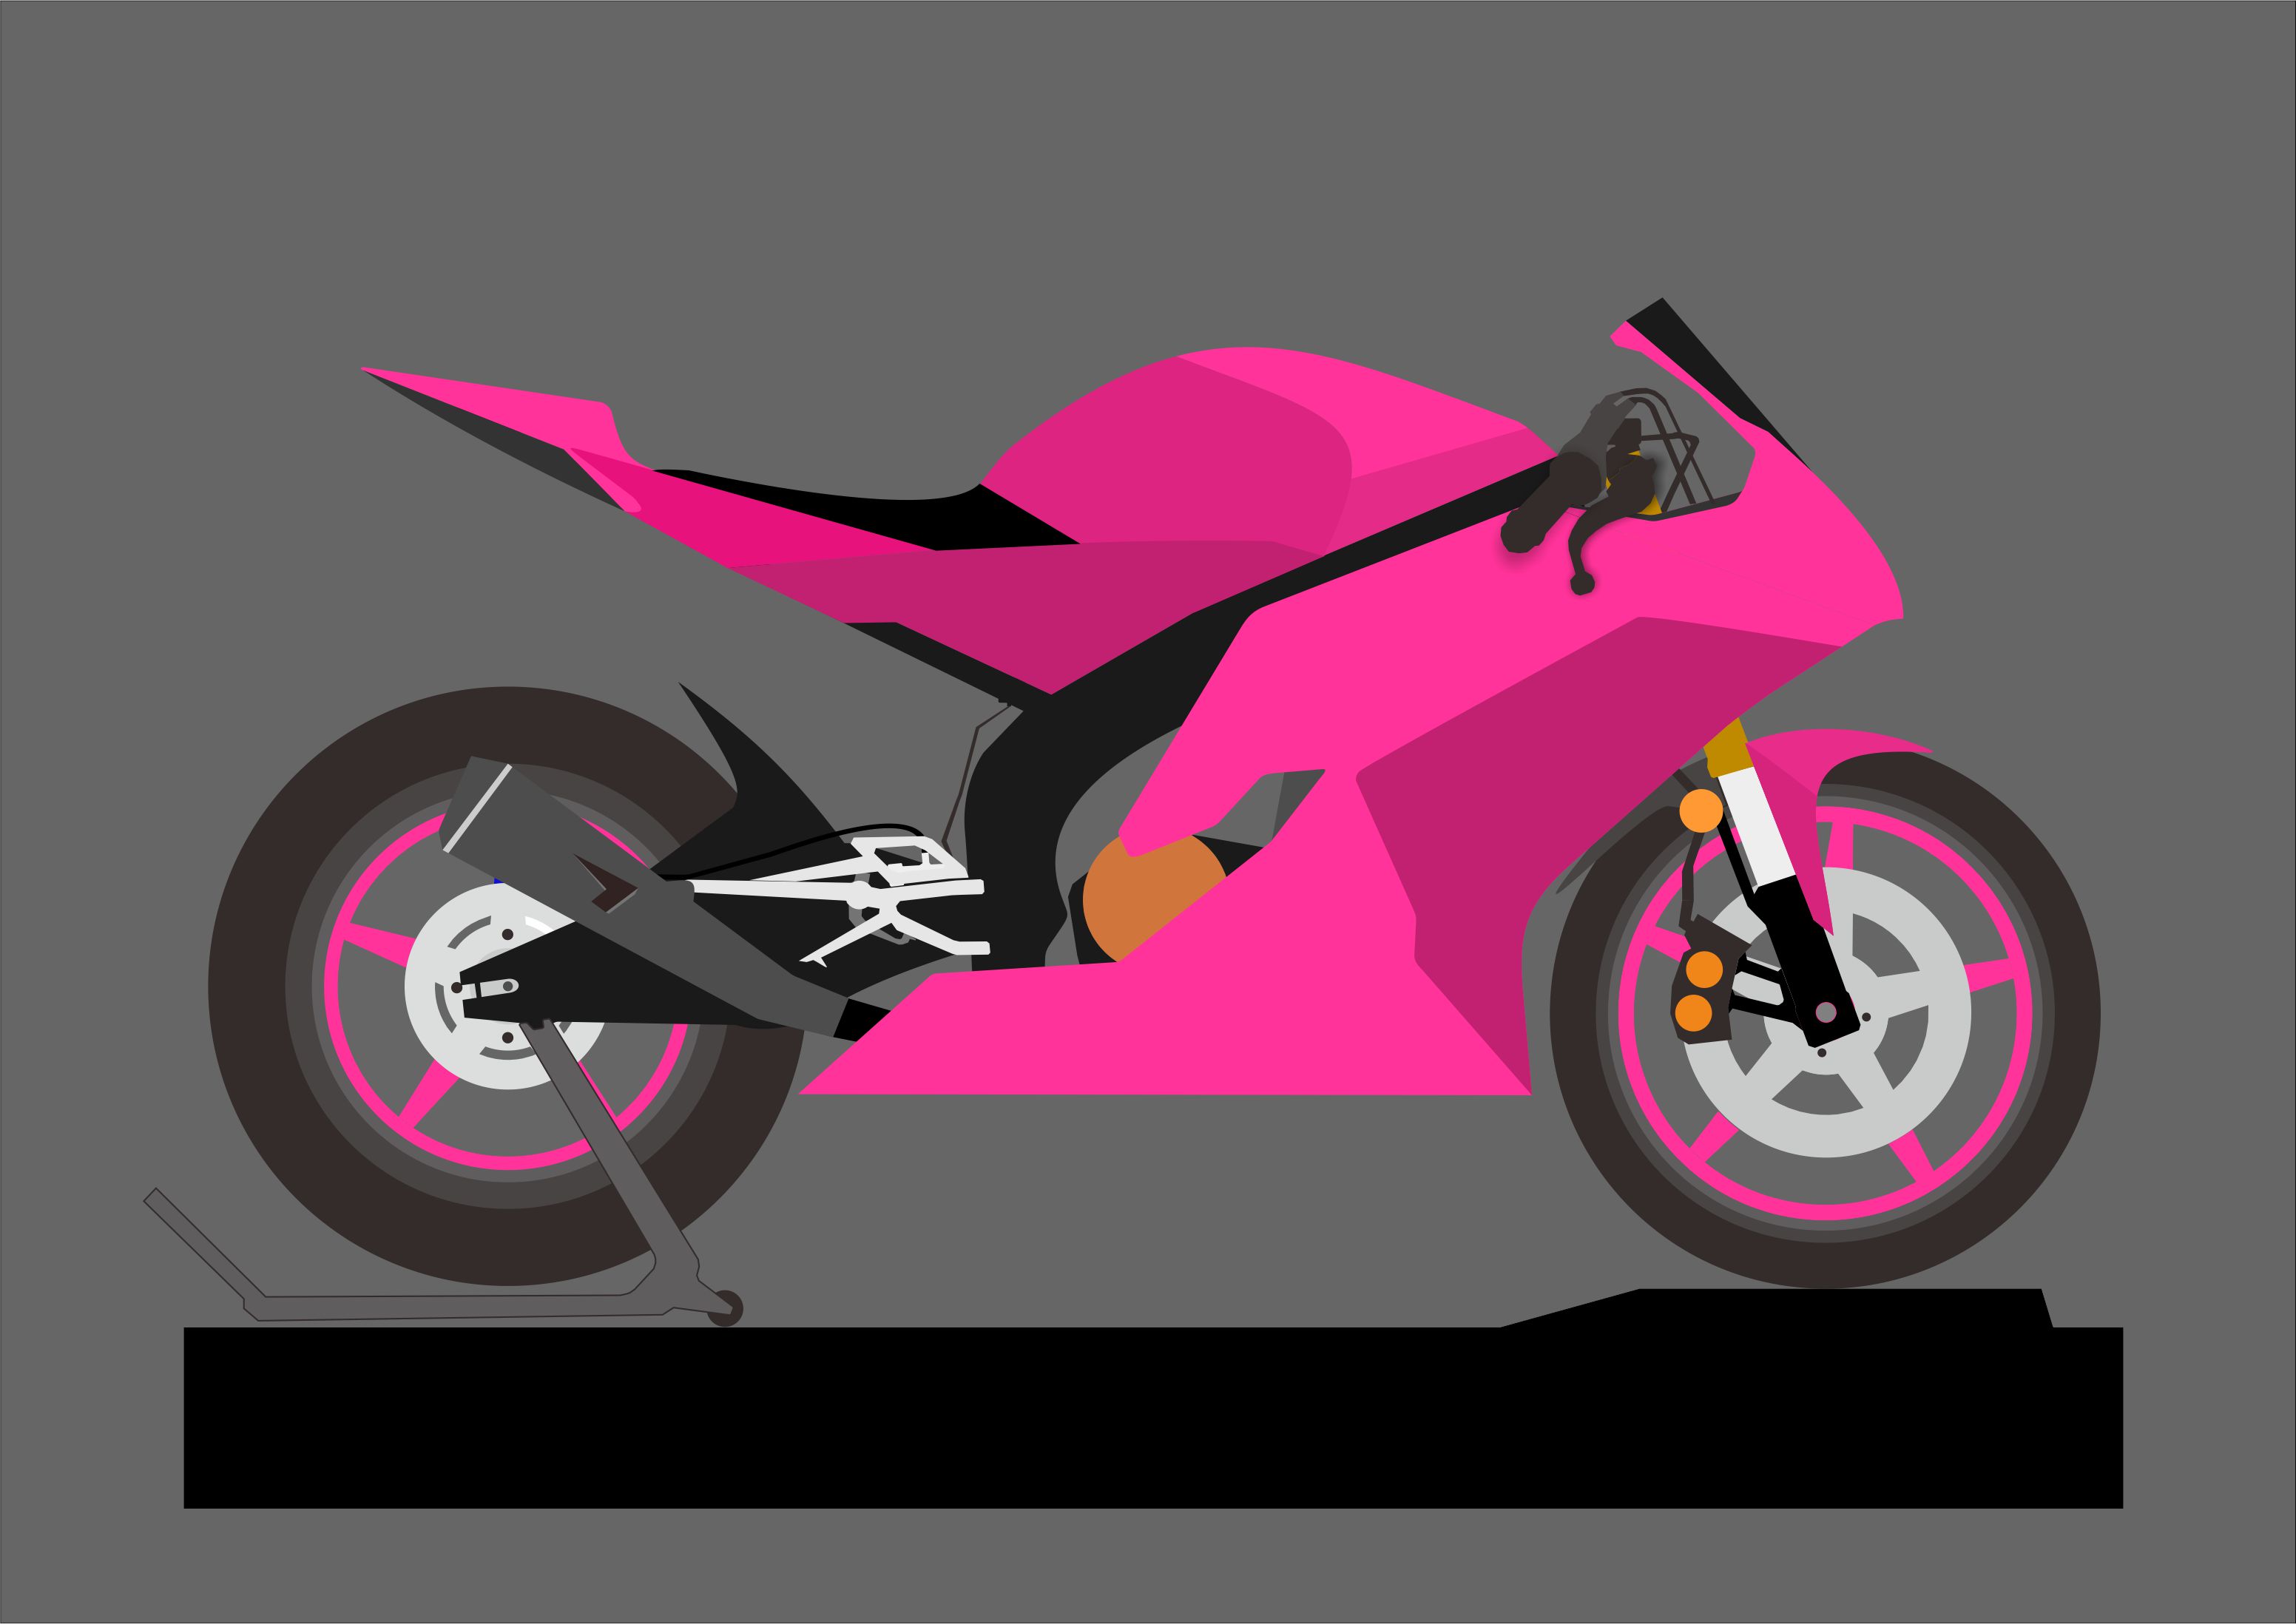
motor, sport, pink, vehicle, motorcycle, wheelie, stunt, design, illustration, automotive wheel system, motorcycling, graphics, auto part, stunt performer, motorcycle racing, motorsport, art, magenta, rim, wheel, extreme sport, freestyle motocross